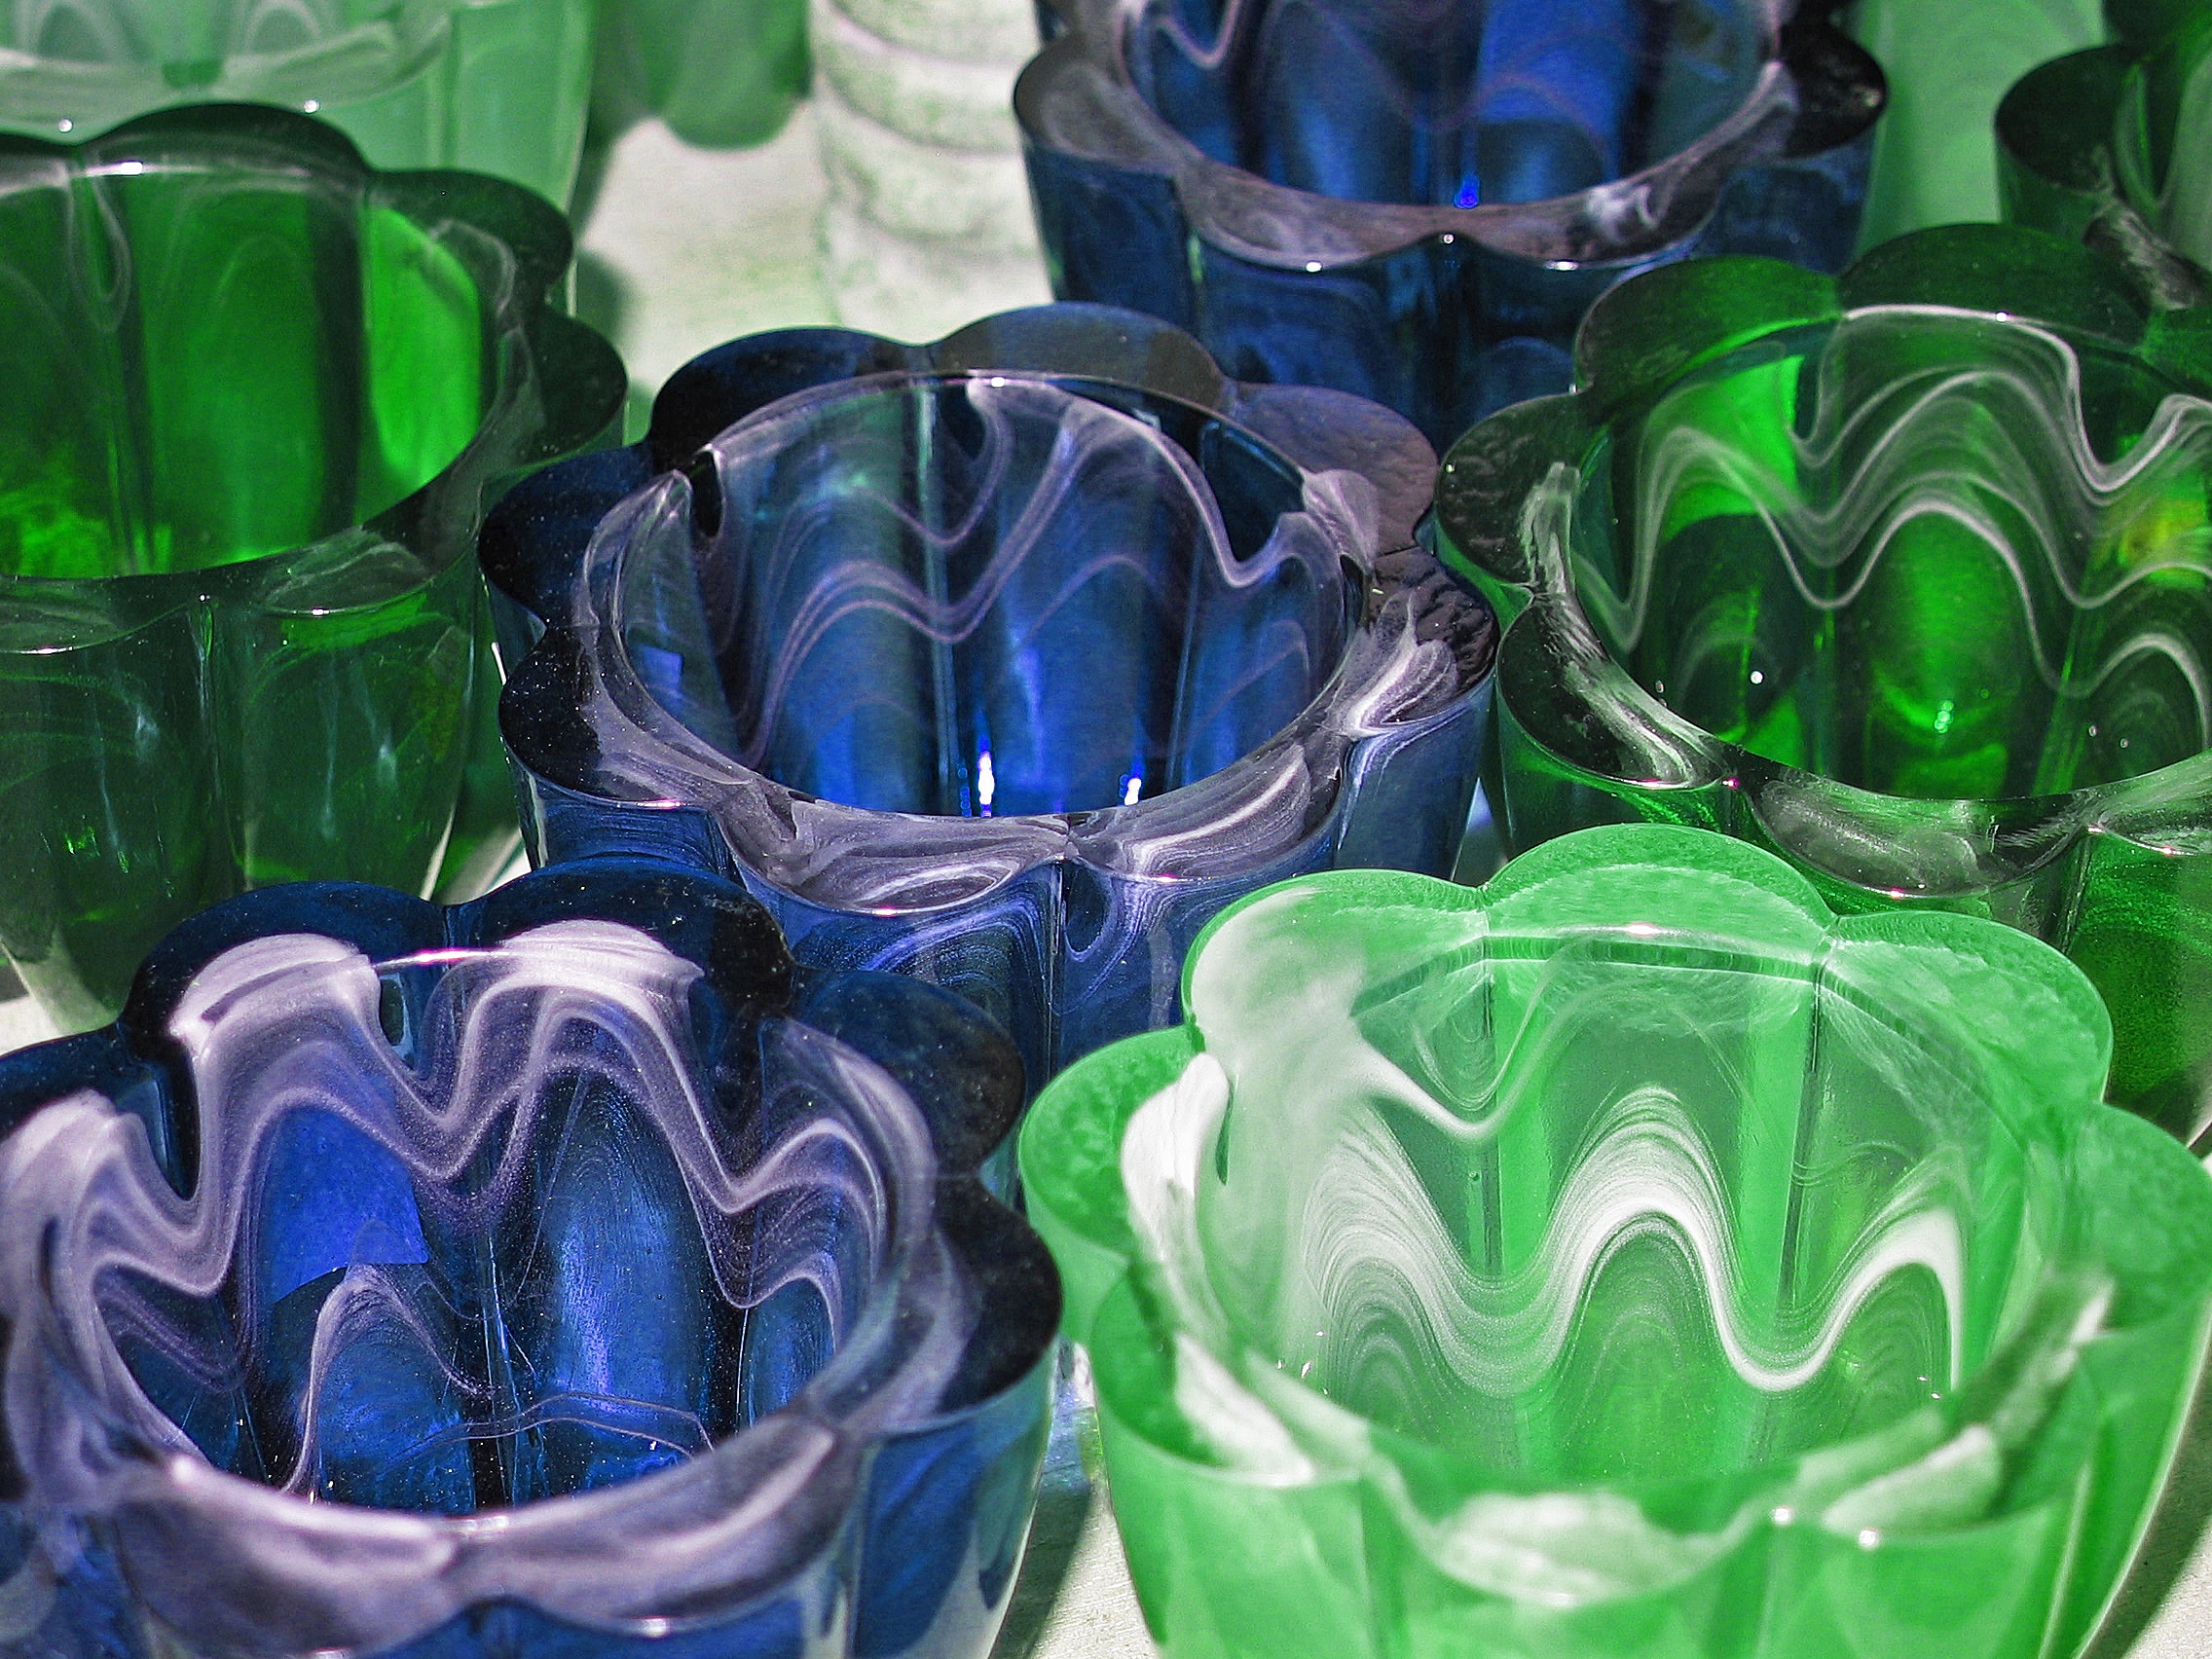
light, flower, glass, decoration, green, color, romantic, blue, colorful, still life, heat, candlestick, deco, transparent, candles, glasses, lanterns, mood, candlelight, shimmer, tealight, windlight